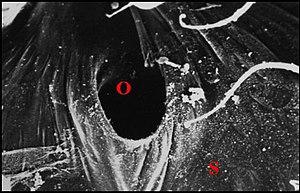
Orifice ou pore labiosternal de Wendilgarda arnouxi, détail
La glande labiosternale est un organe prosomatique qui caractérise la famille des Theridiosomatidae. Situé au-dessous du cerveau dans la partie ventrale du prosome ou céphalothorax, il s'ouvre extérieurement sur le sternum par un pore que précède le labium